Bobby Shuttleworth

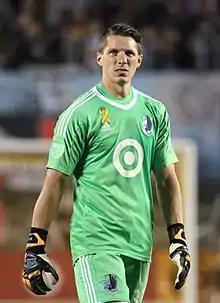
Shuttleworth playing for Minnesota United in 2017

Robert "Bobby" Shuttleworth (born May 13, 1987) is an American former professional soccer player who played as a goalkeeper for multiple teams in MLS and USL Championship.